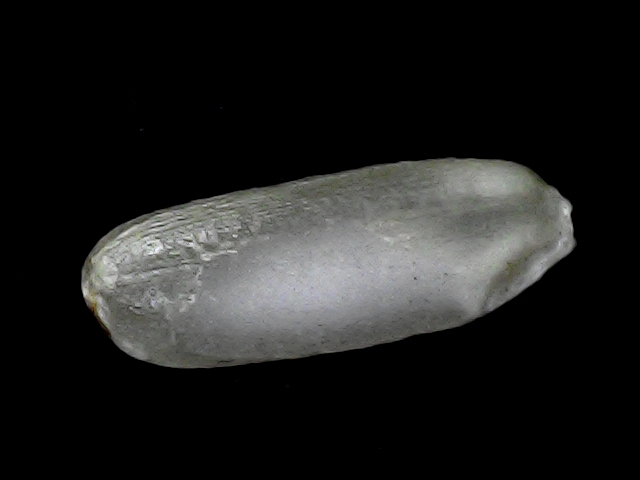
Rice variety: BD56